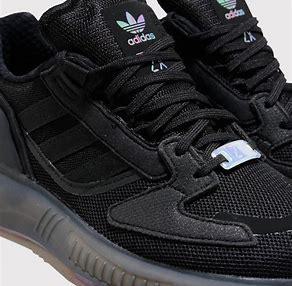
Brand: Adidas
Model: ZX 5K Boost